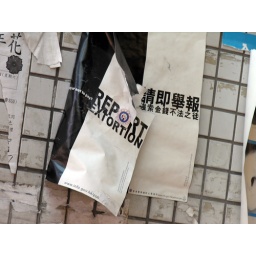
Warning sign in market in Hong Kong.